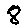
Label: 8